Superman vol. 2

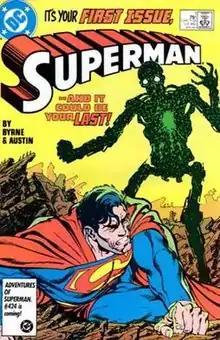
"Superman" vol. 2, #1 (January 1987), art by John Byrne.

Superman is an ongoing comic book series featuring the DC Comics superhero of the same name. The second volume of the previous ongoing "Superman" title, the series was published from cover dates January 1987 to April 2006, and ran for 228 issues (226 monthly issues and two issues published outside the concurrent numbering). This series was launched after John Byrne revamped the Superman character in 1986 in "The Man of Steel" limited series, introducing the post-"Crisis on Infinite Earths" version of the Superman character.